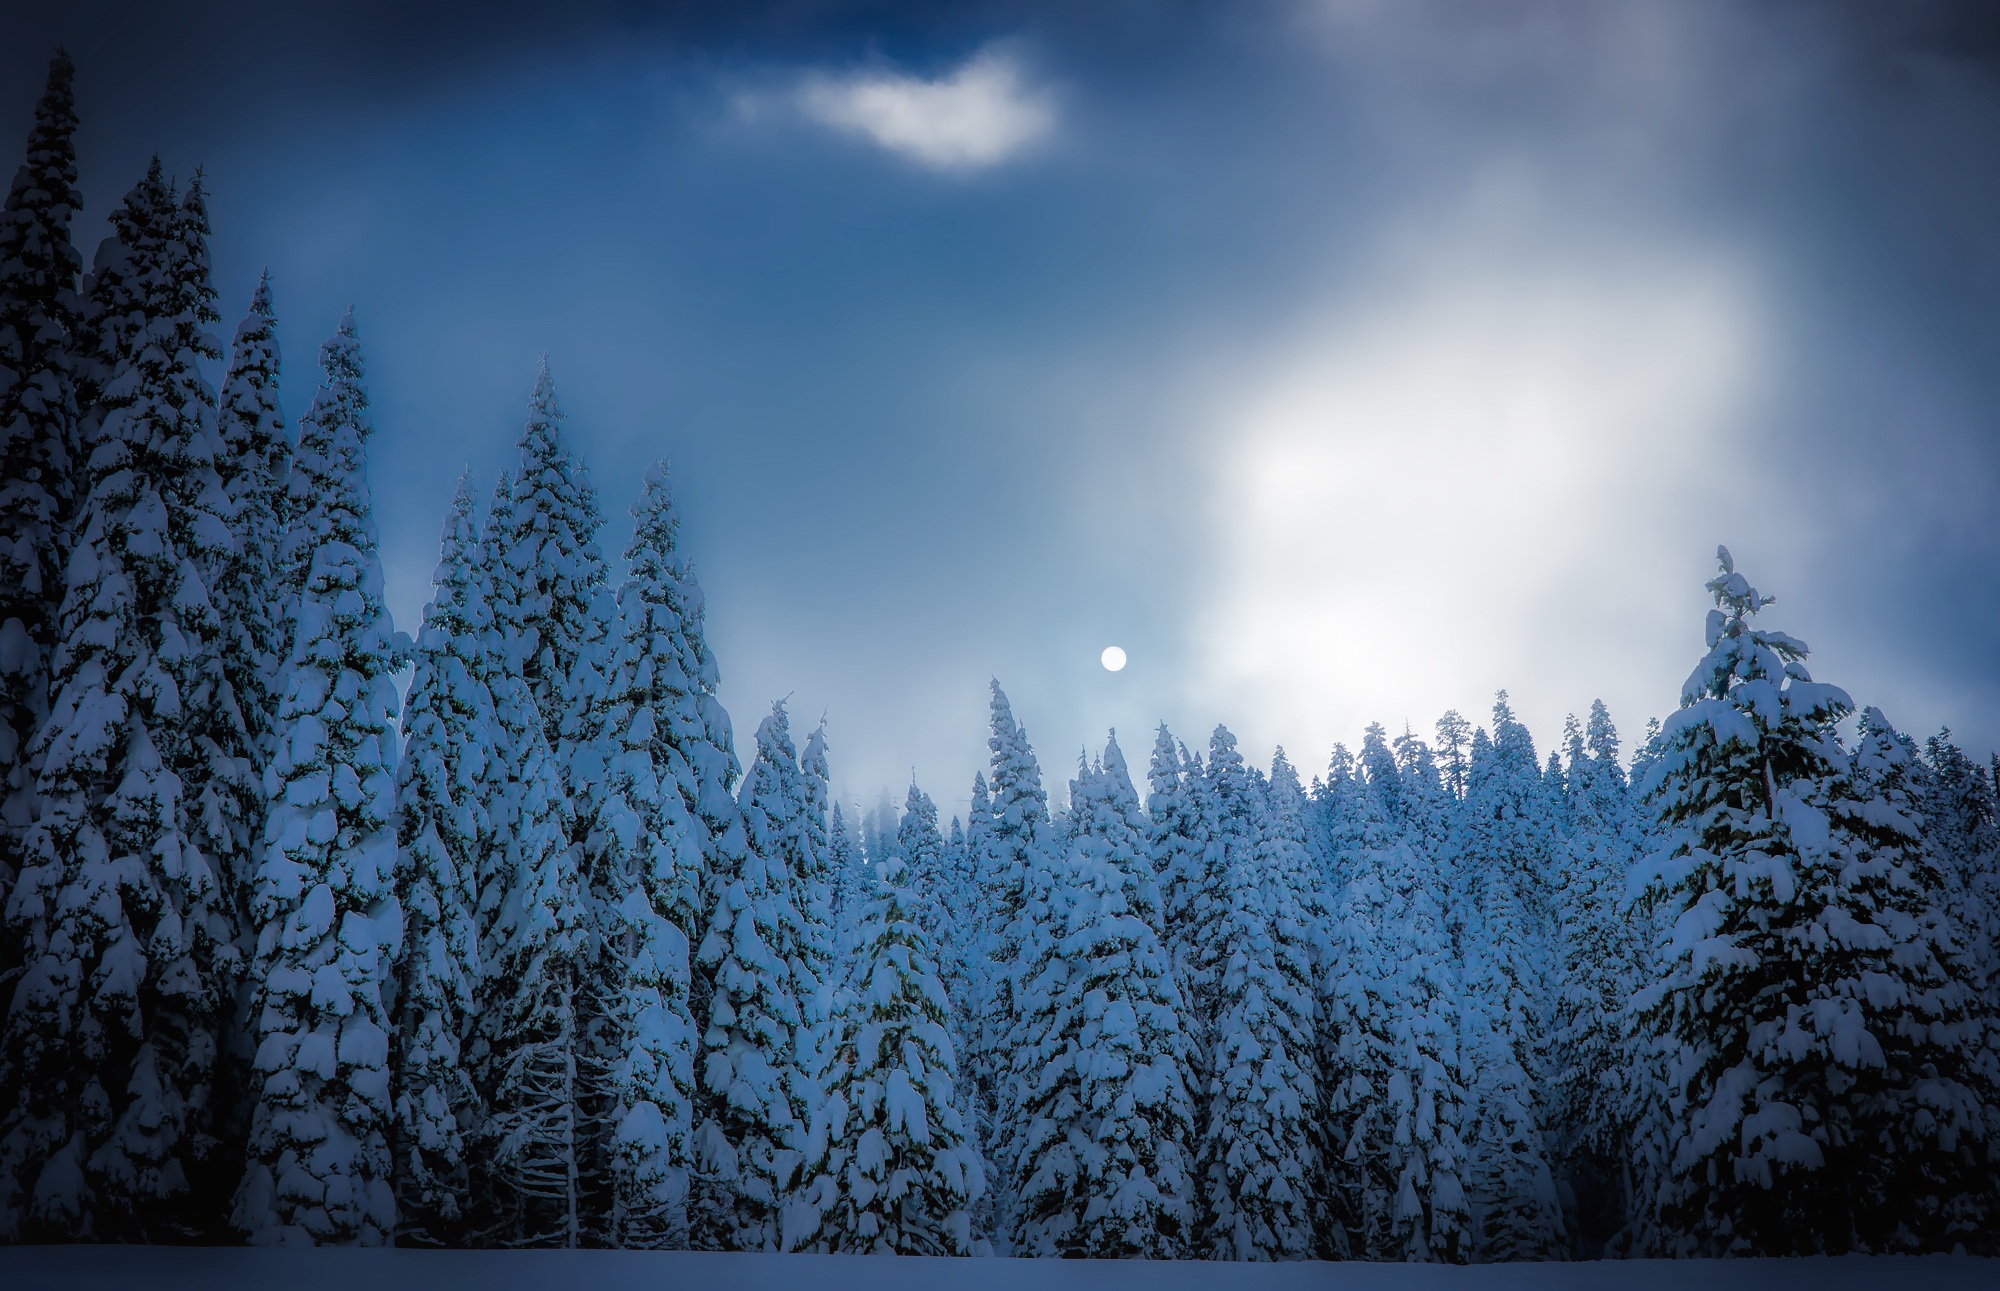
sky, snow, winter, nature, mountainous landforms, tree, atmospheric phenomenon, weather, mountain, forest, cloud, season, plant, woody plant, morning, sunlight, freezing, mountain range, fir, frost, branch